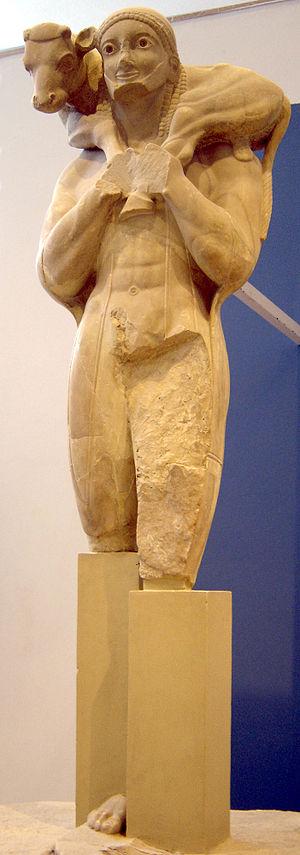
Statue d'un jeune homme barbu. Il est vêtu d'un himation court et il porte un veau sur ses épaules pour le sacrifier à la déesse. L'inscription fragmentaire sur la base conserve le nom du dédicant de cette statue votive